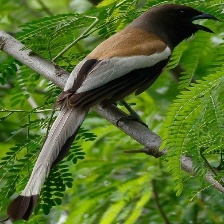
Species: RUFOUS TREPE
Scientific name: DENDROCITTA VAGABUNDA